Hugh Ellwood Macbeth Sr.

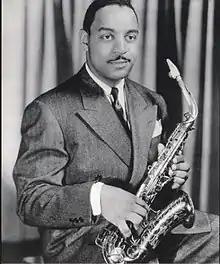
Benny Carter was represented by Hugh Ellwood MacBeth Sr. in "Davis v. Carter" (1948). Image from a 1943 photo.

With Executive Order 9066 was issued by the US government, Japanese Americans were ordered into internment camps. Macbeth Sr. represented Japanese Americans before the US government on this issue. In 1943, he joined the legal team of the Japanese American Citizens League (JACL) to work on the Regan v. King case, which was a court case which sought the removal of voting rights for Japanese Americans during wartime. He was on the Korematsu v. United States legal team which challenged Executive Order 9066 which authorized the internment of Japanese Americans. He signed the amicus curiae brief for the case. Unfortunately, the US Supreme Court ruled on this case that the US constitutional allowed for incarceration based on race, although the conviction was later overturned.